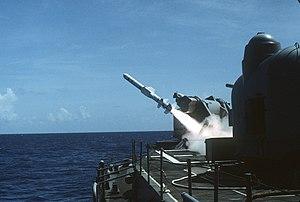
Un missile antinavire est un missile destiné à attaquer et détruire un navire.